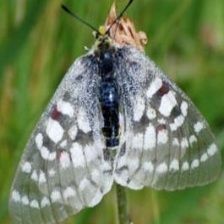
Species: CLODIUS PARNASSIAN